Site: brandenburg
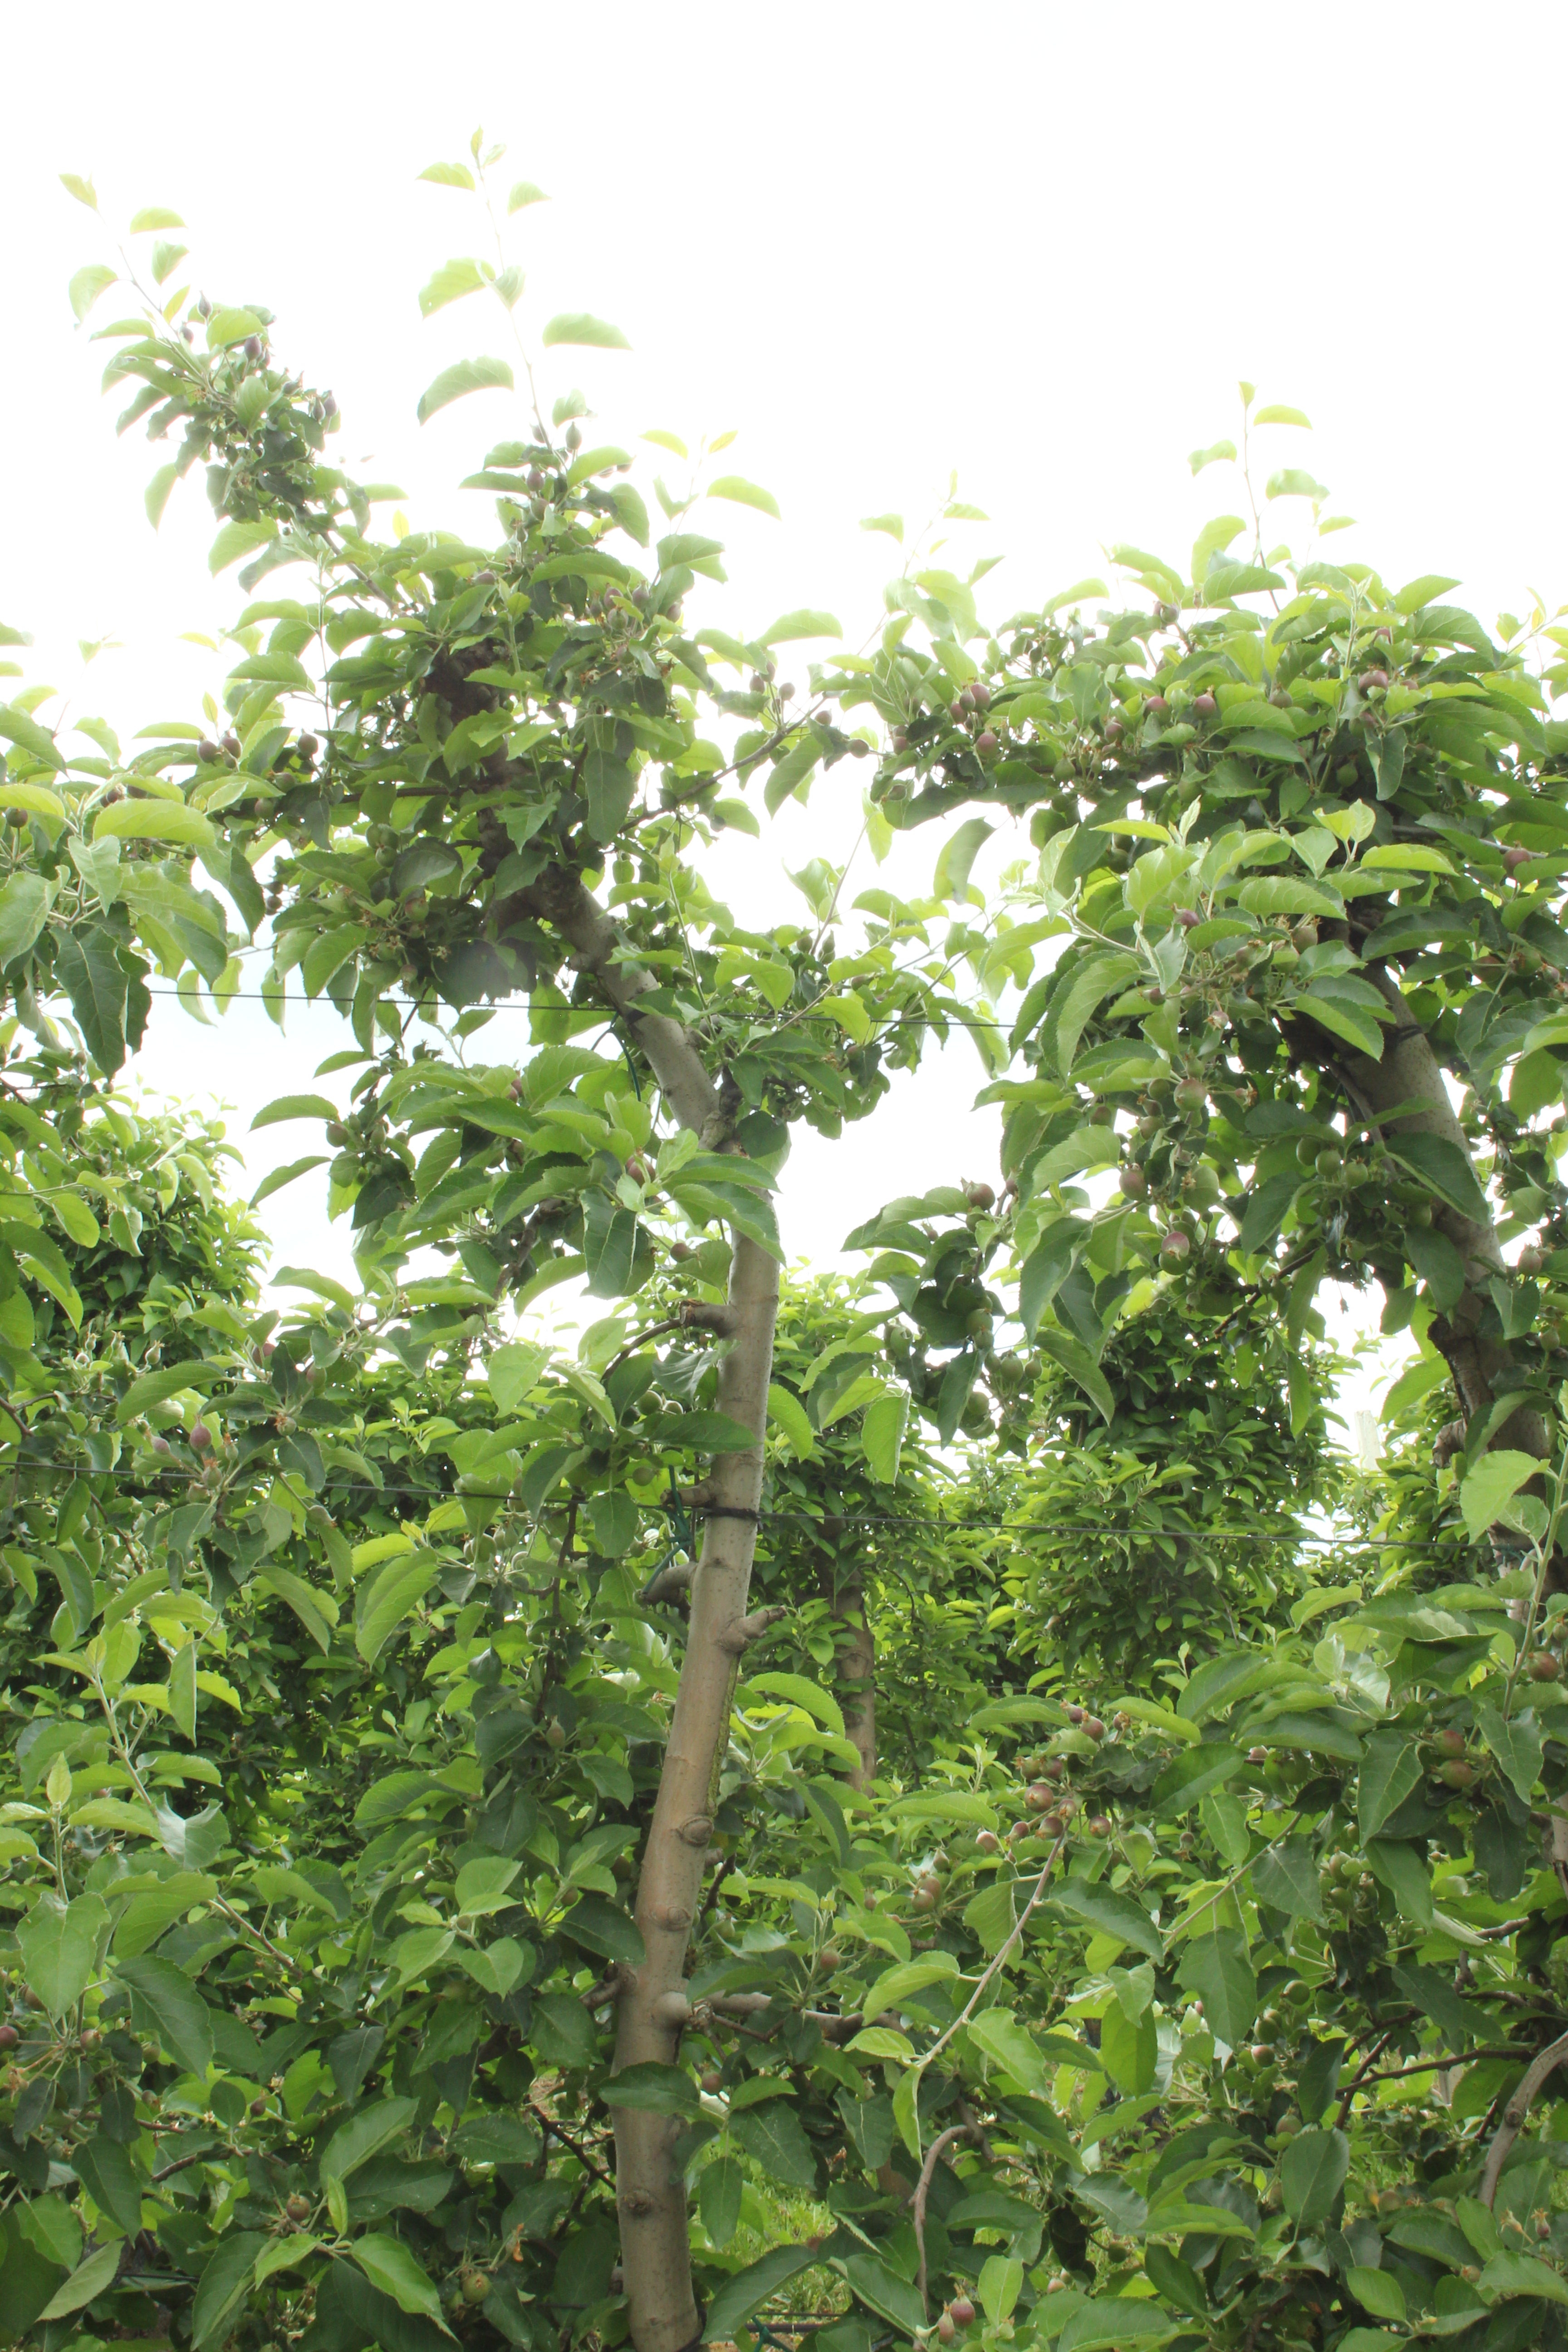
Growth stage (BBCH 72): Development of fruit